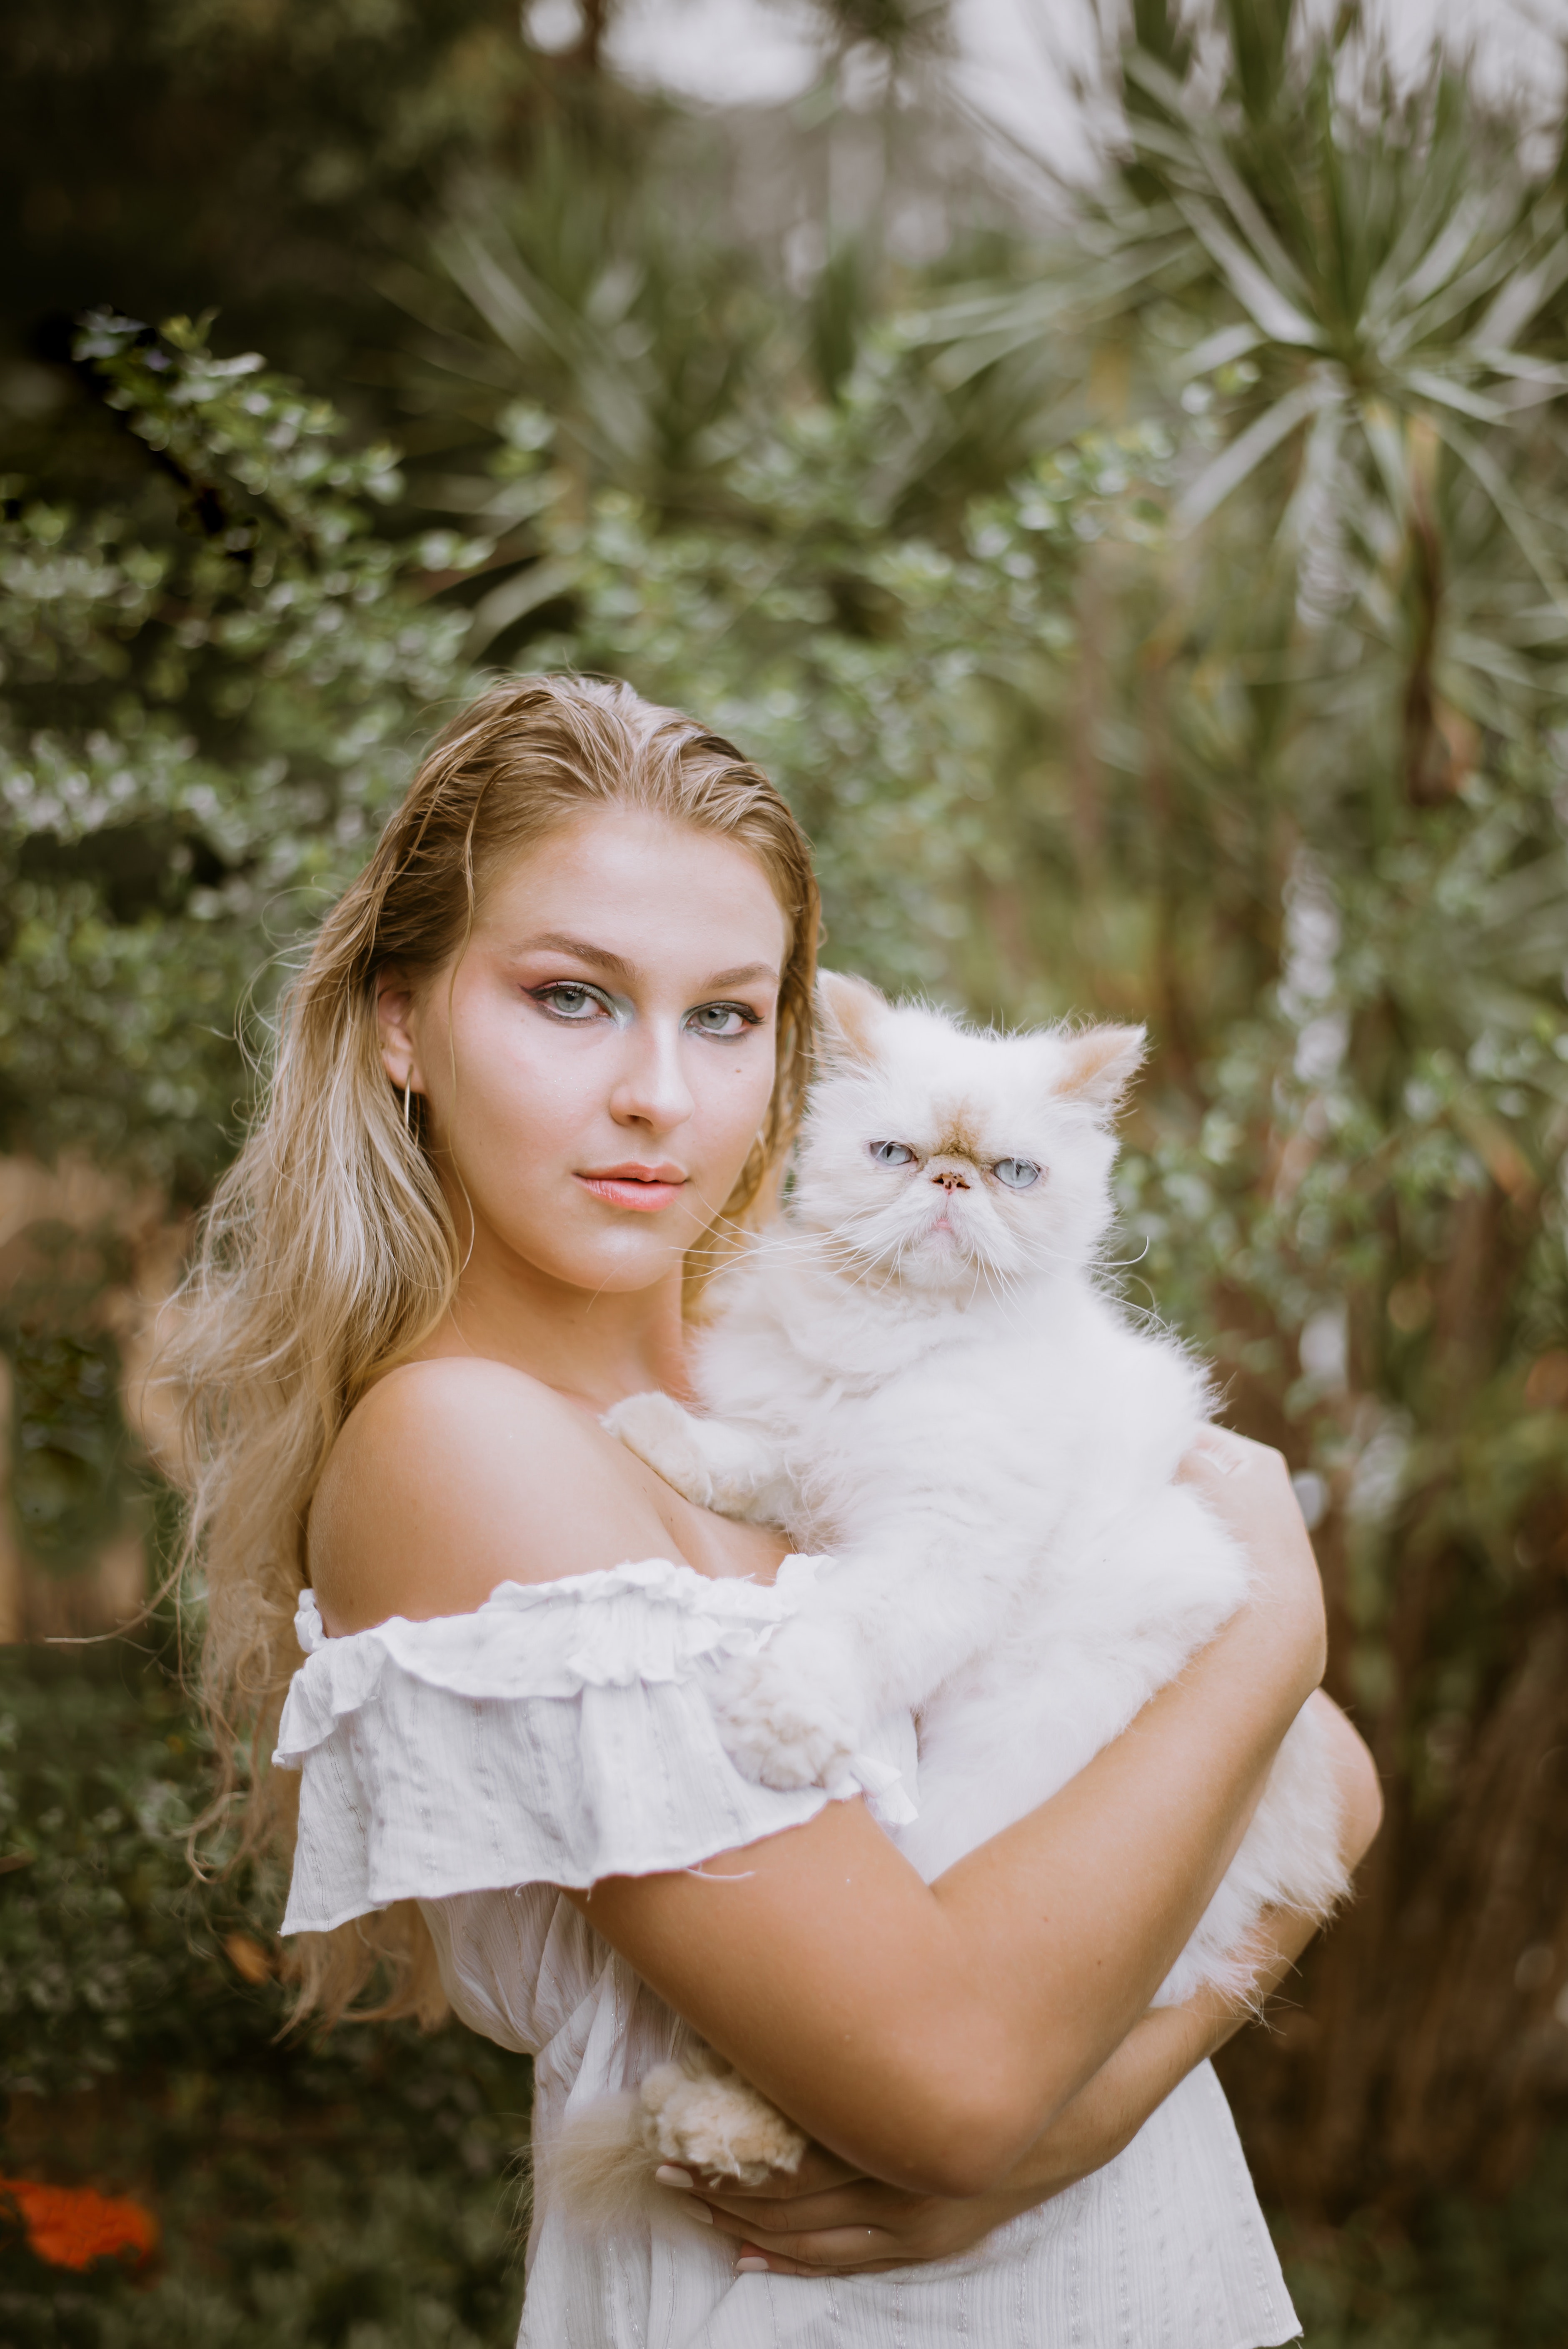
white, photograph, skin, cat, beauty, lady, dress, tree, felidae, eye, blond, photography, long hair, turkish van, grass, branch, fur, smile, small to medium sized cats, fawn, gown, portrait, carnivore, photo shoot, model, portrait photography, forest, wedding dress